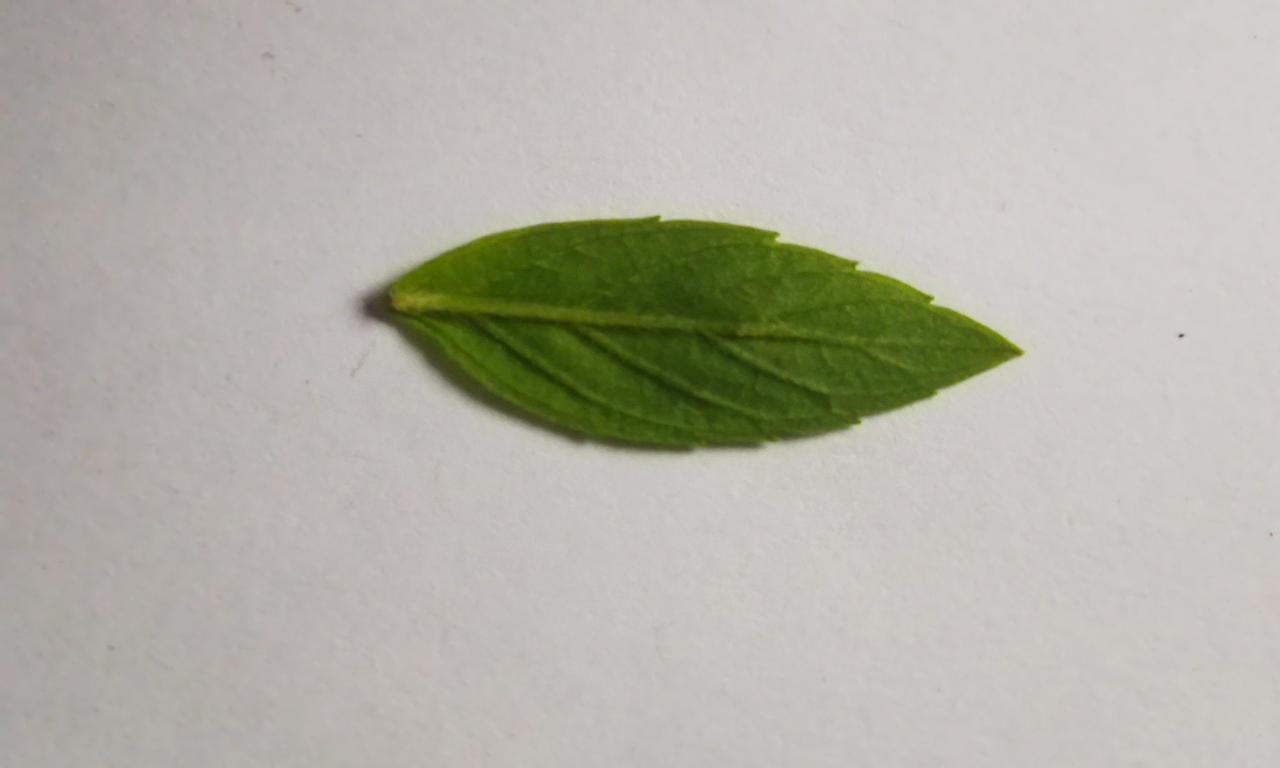
Label: Fresh